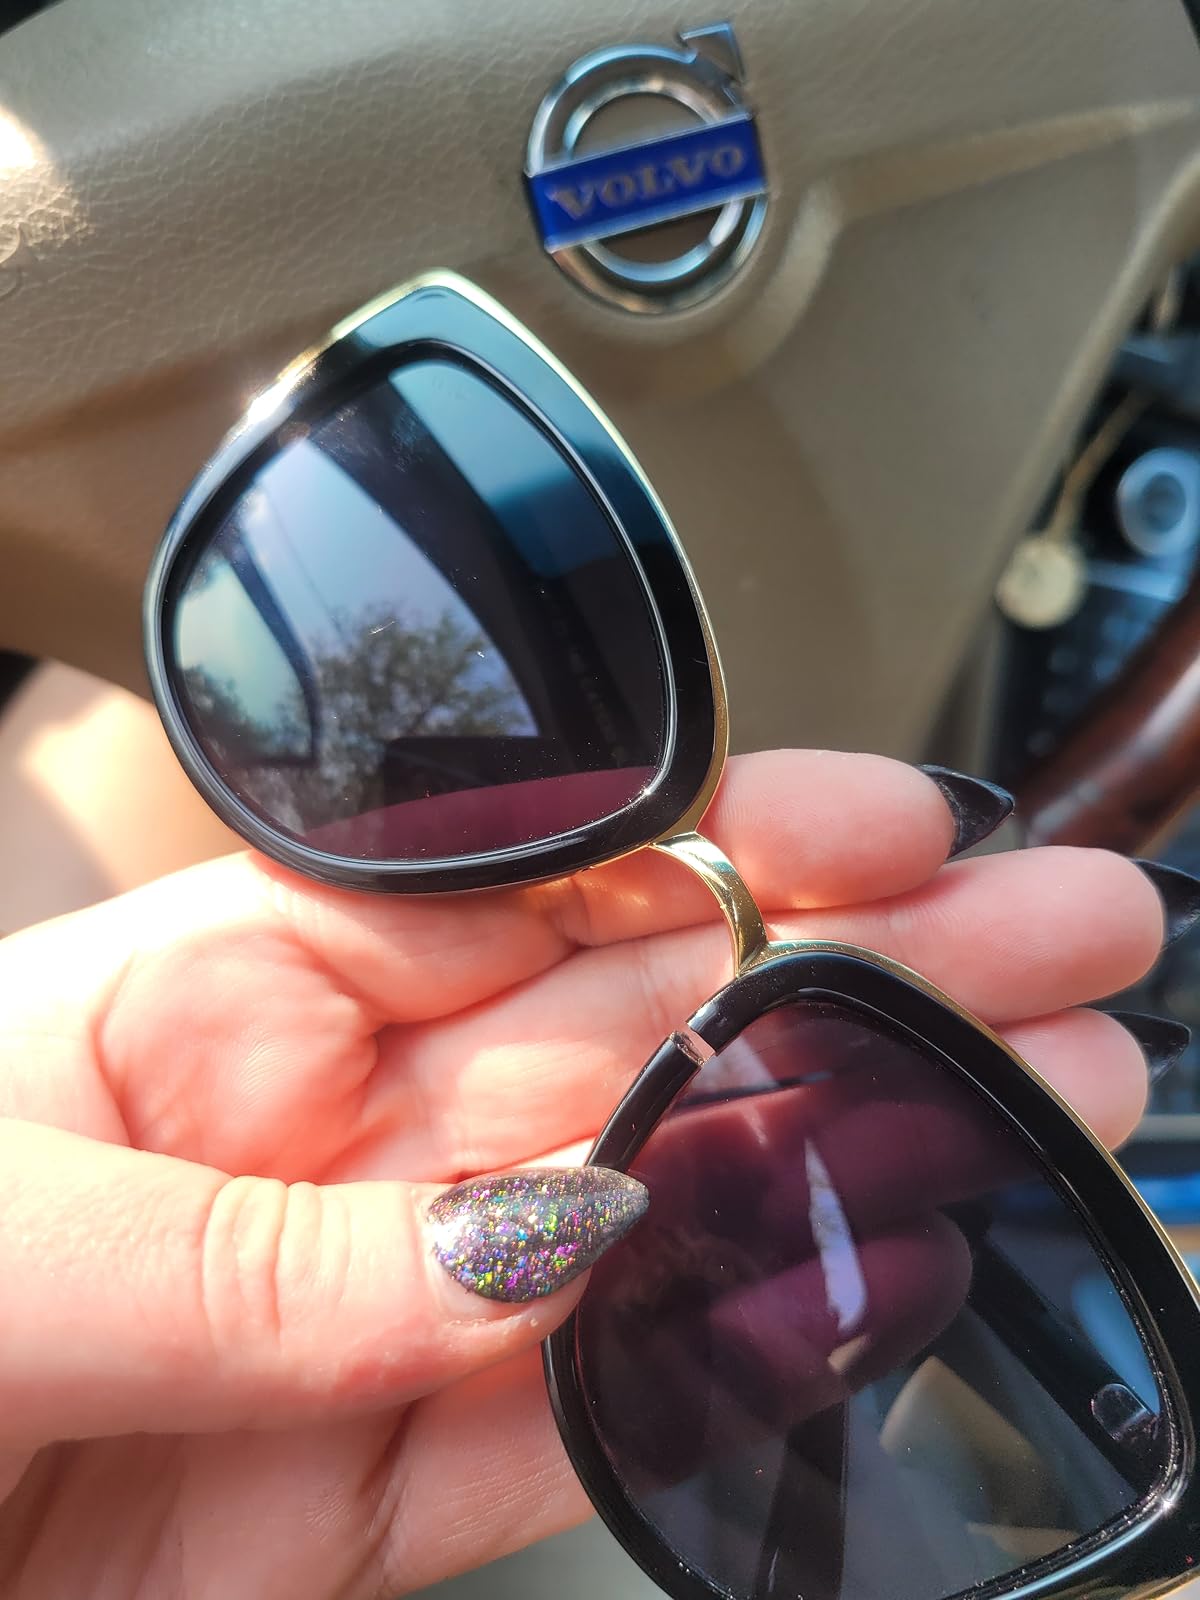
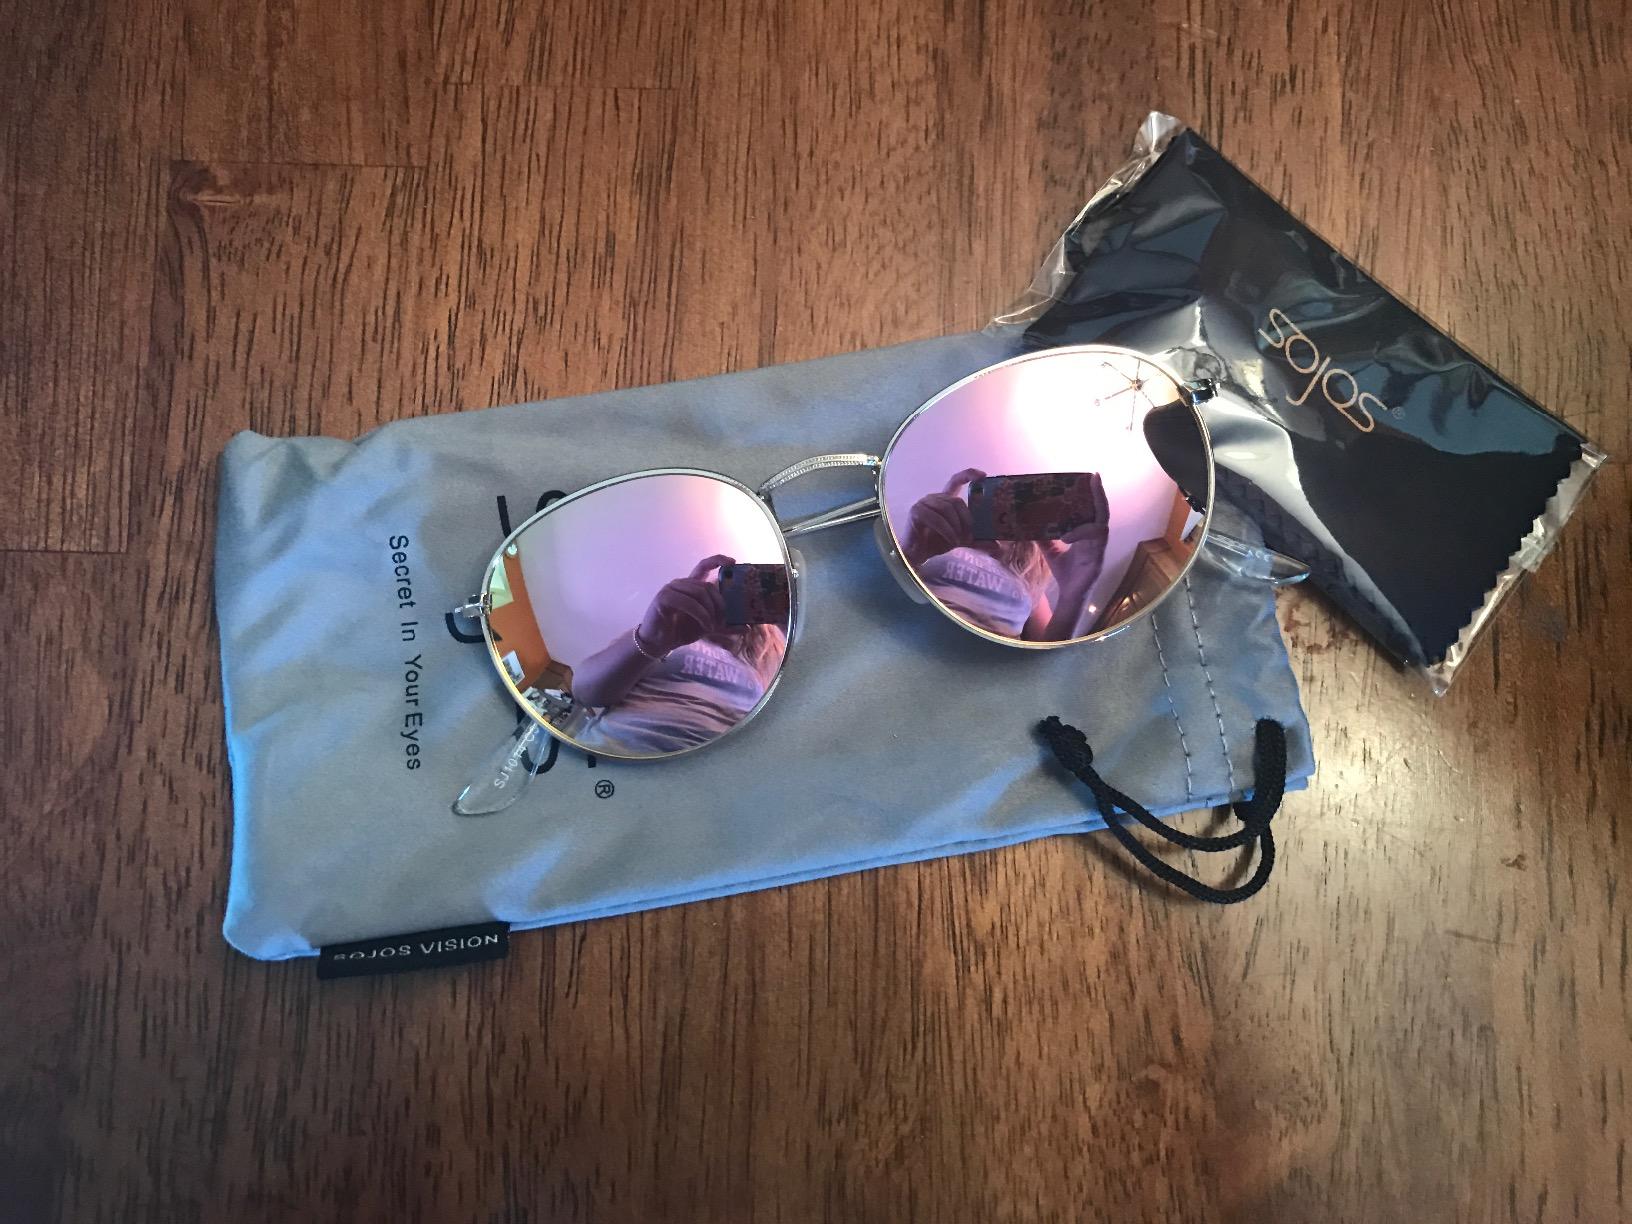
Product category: accessories_sunglasses
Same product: no